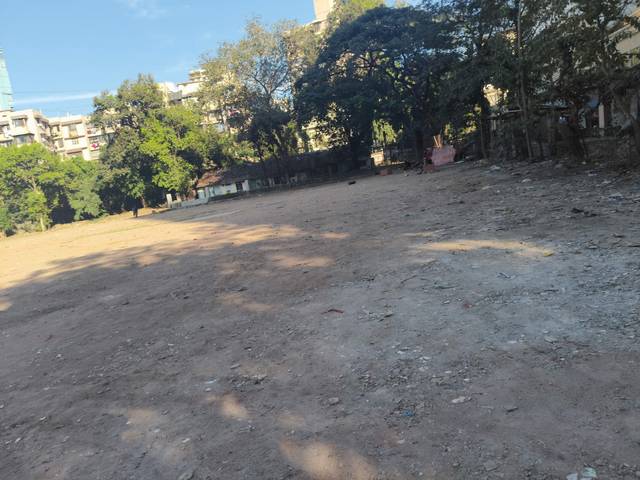
Region: India
Coordinates: 19.196, 72.845